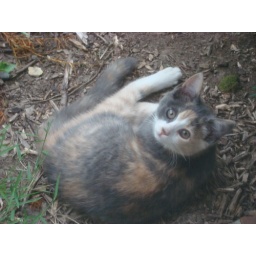
Scout sleeping in front of house